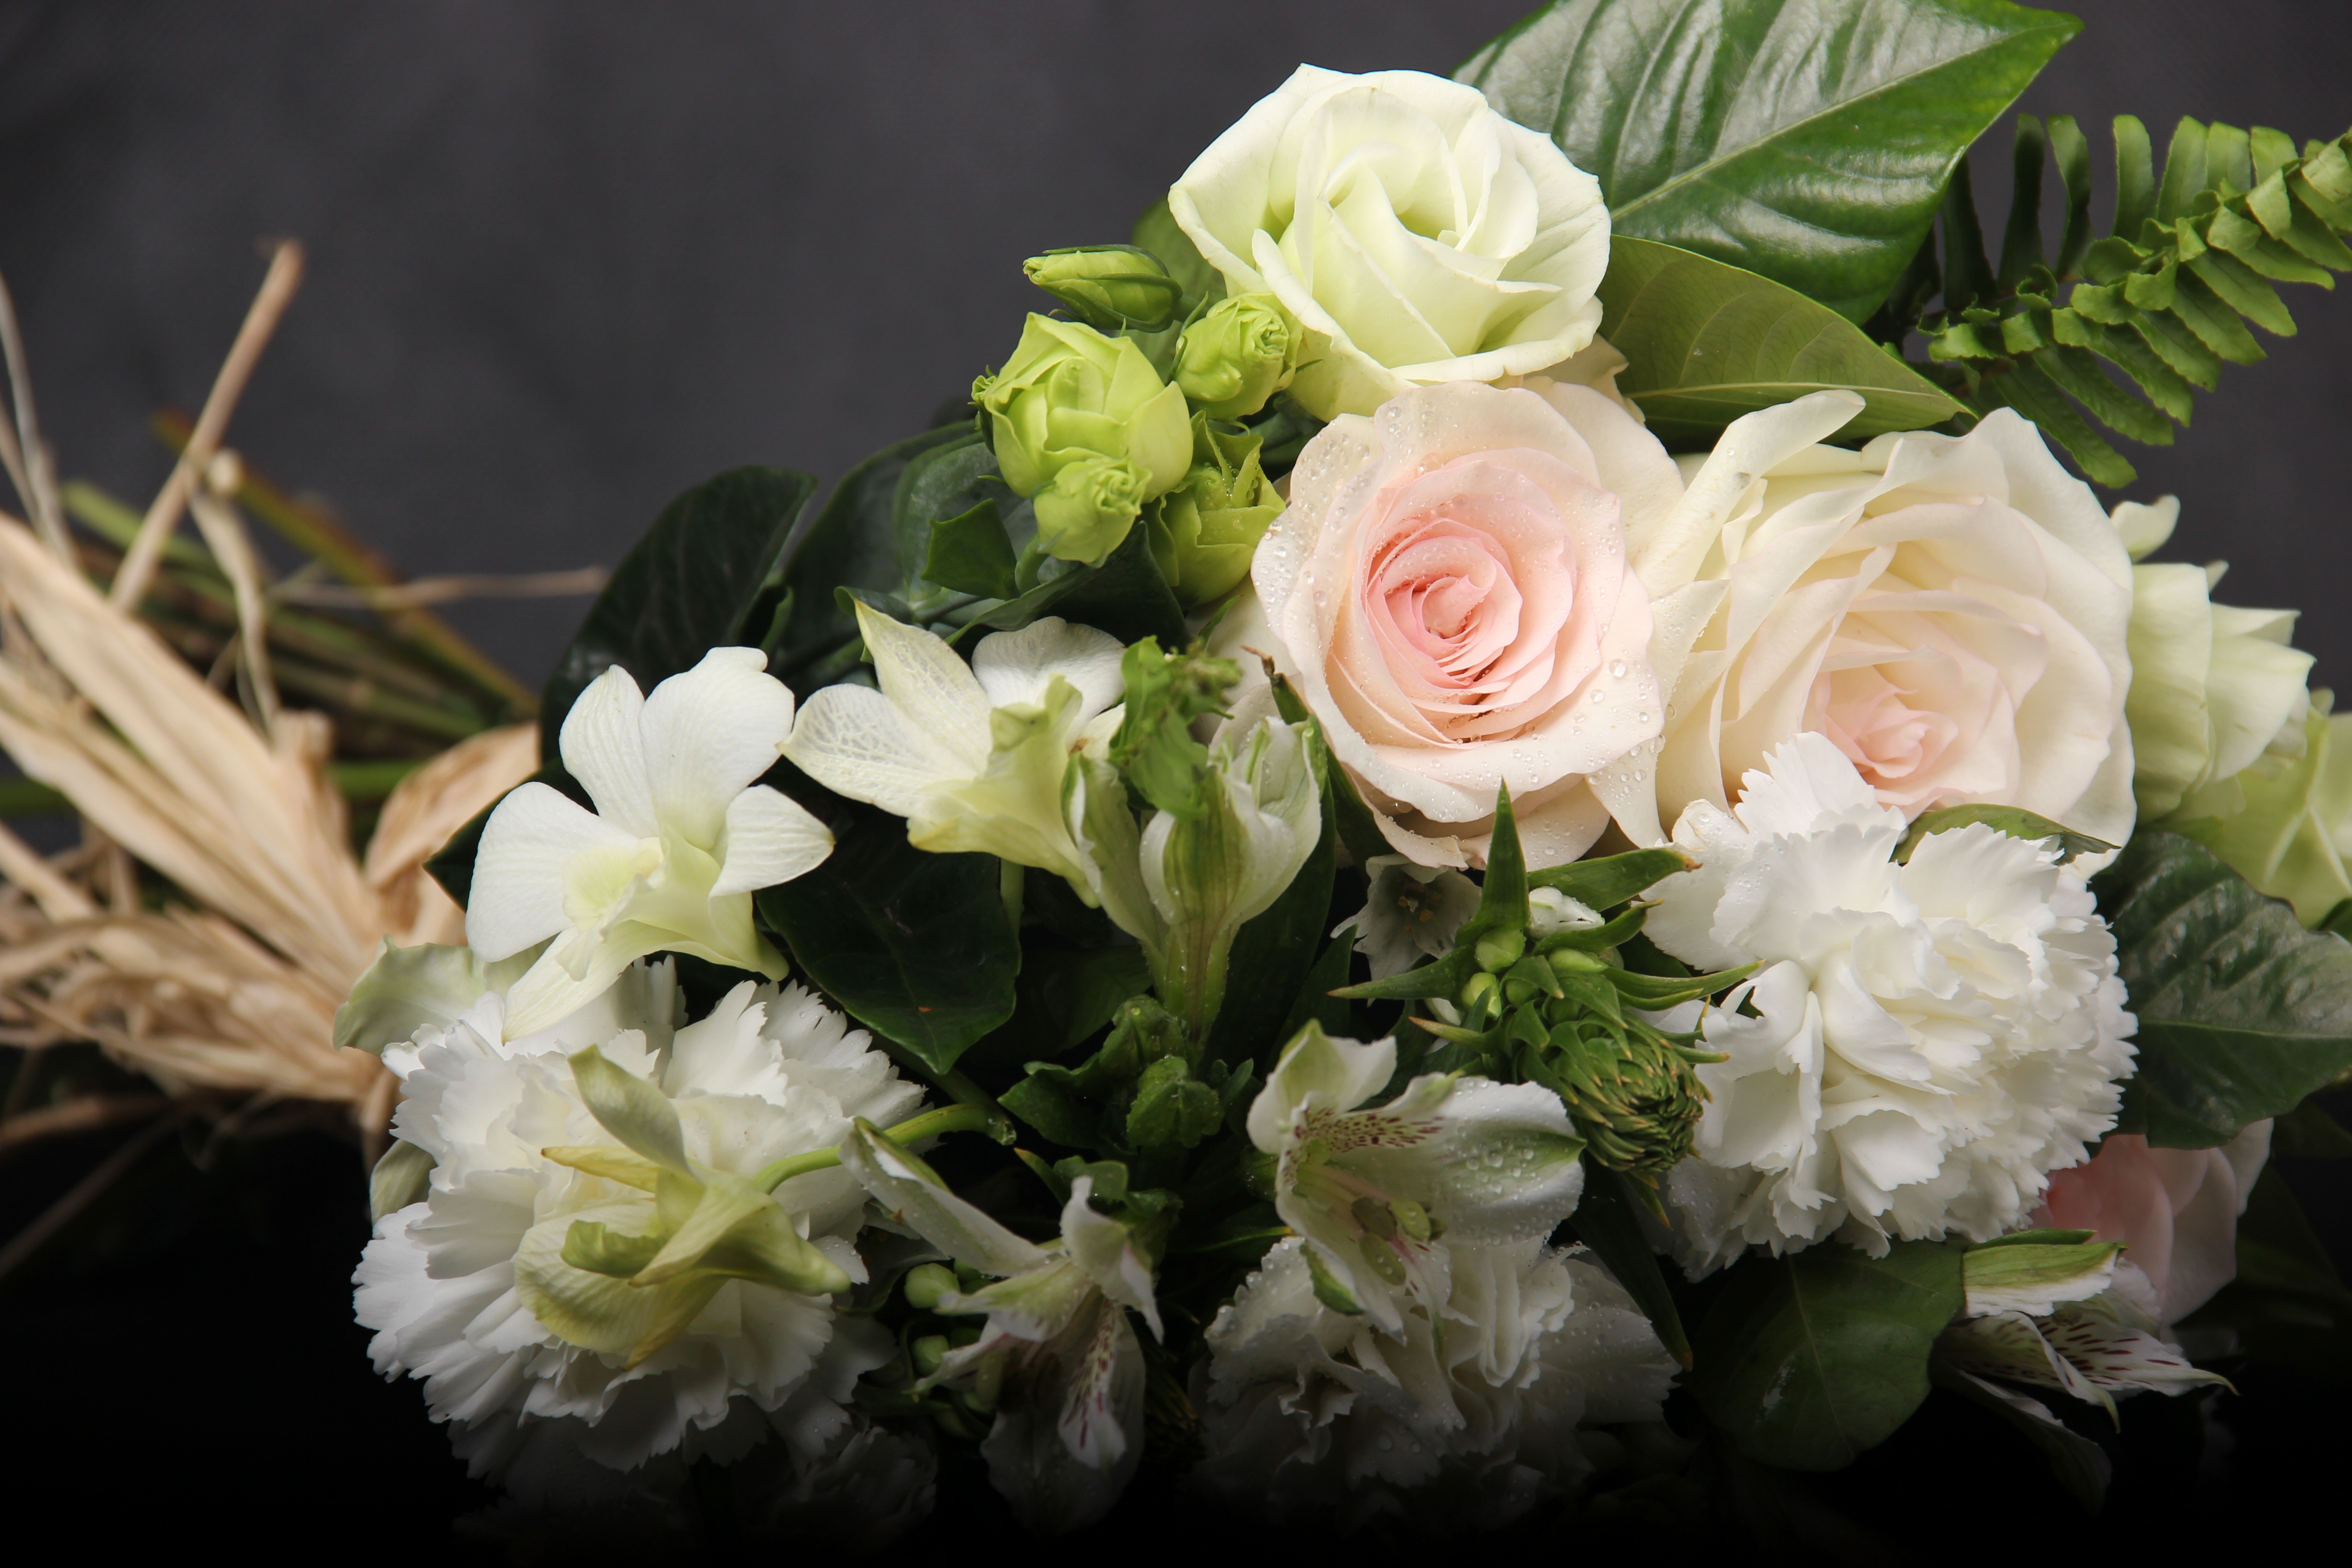
plant, bunch, flower, rose, flora, painting, life, flowers, elegant, floristry, flowering plant, flower bouquet, cut flowers, floral design, land plant, flower arranging, simple and elegant